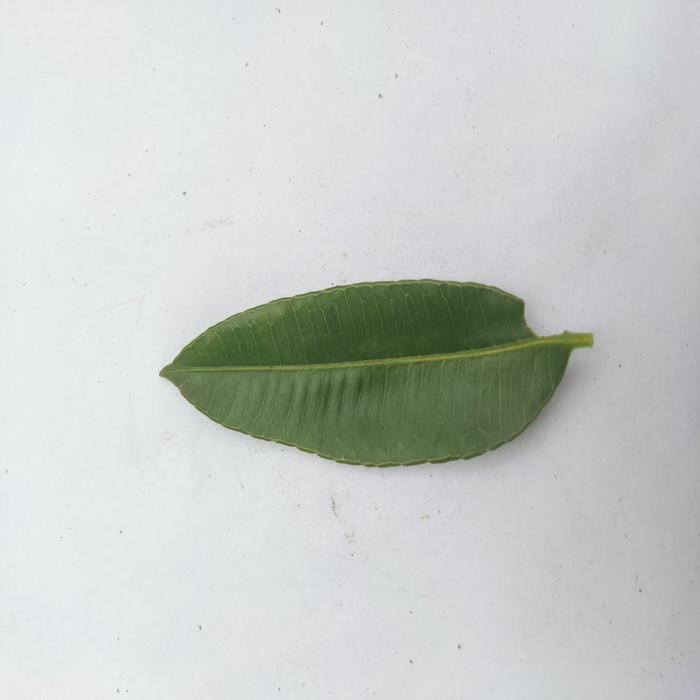
Crop: Hog Plum
Leaf condition: Heathy_Leaf